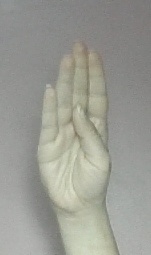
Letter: kaaf